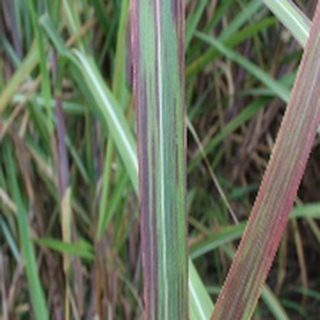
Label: sugarcane_bacterial_blight